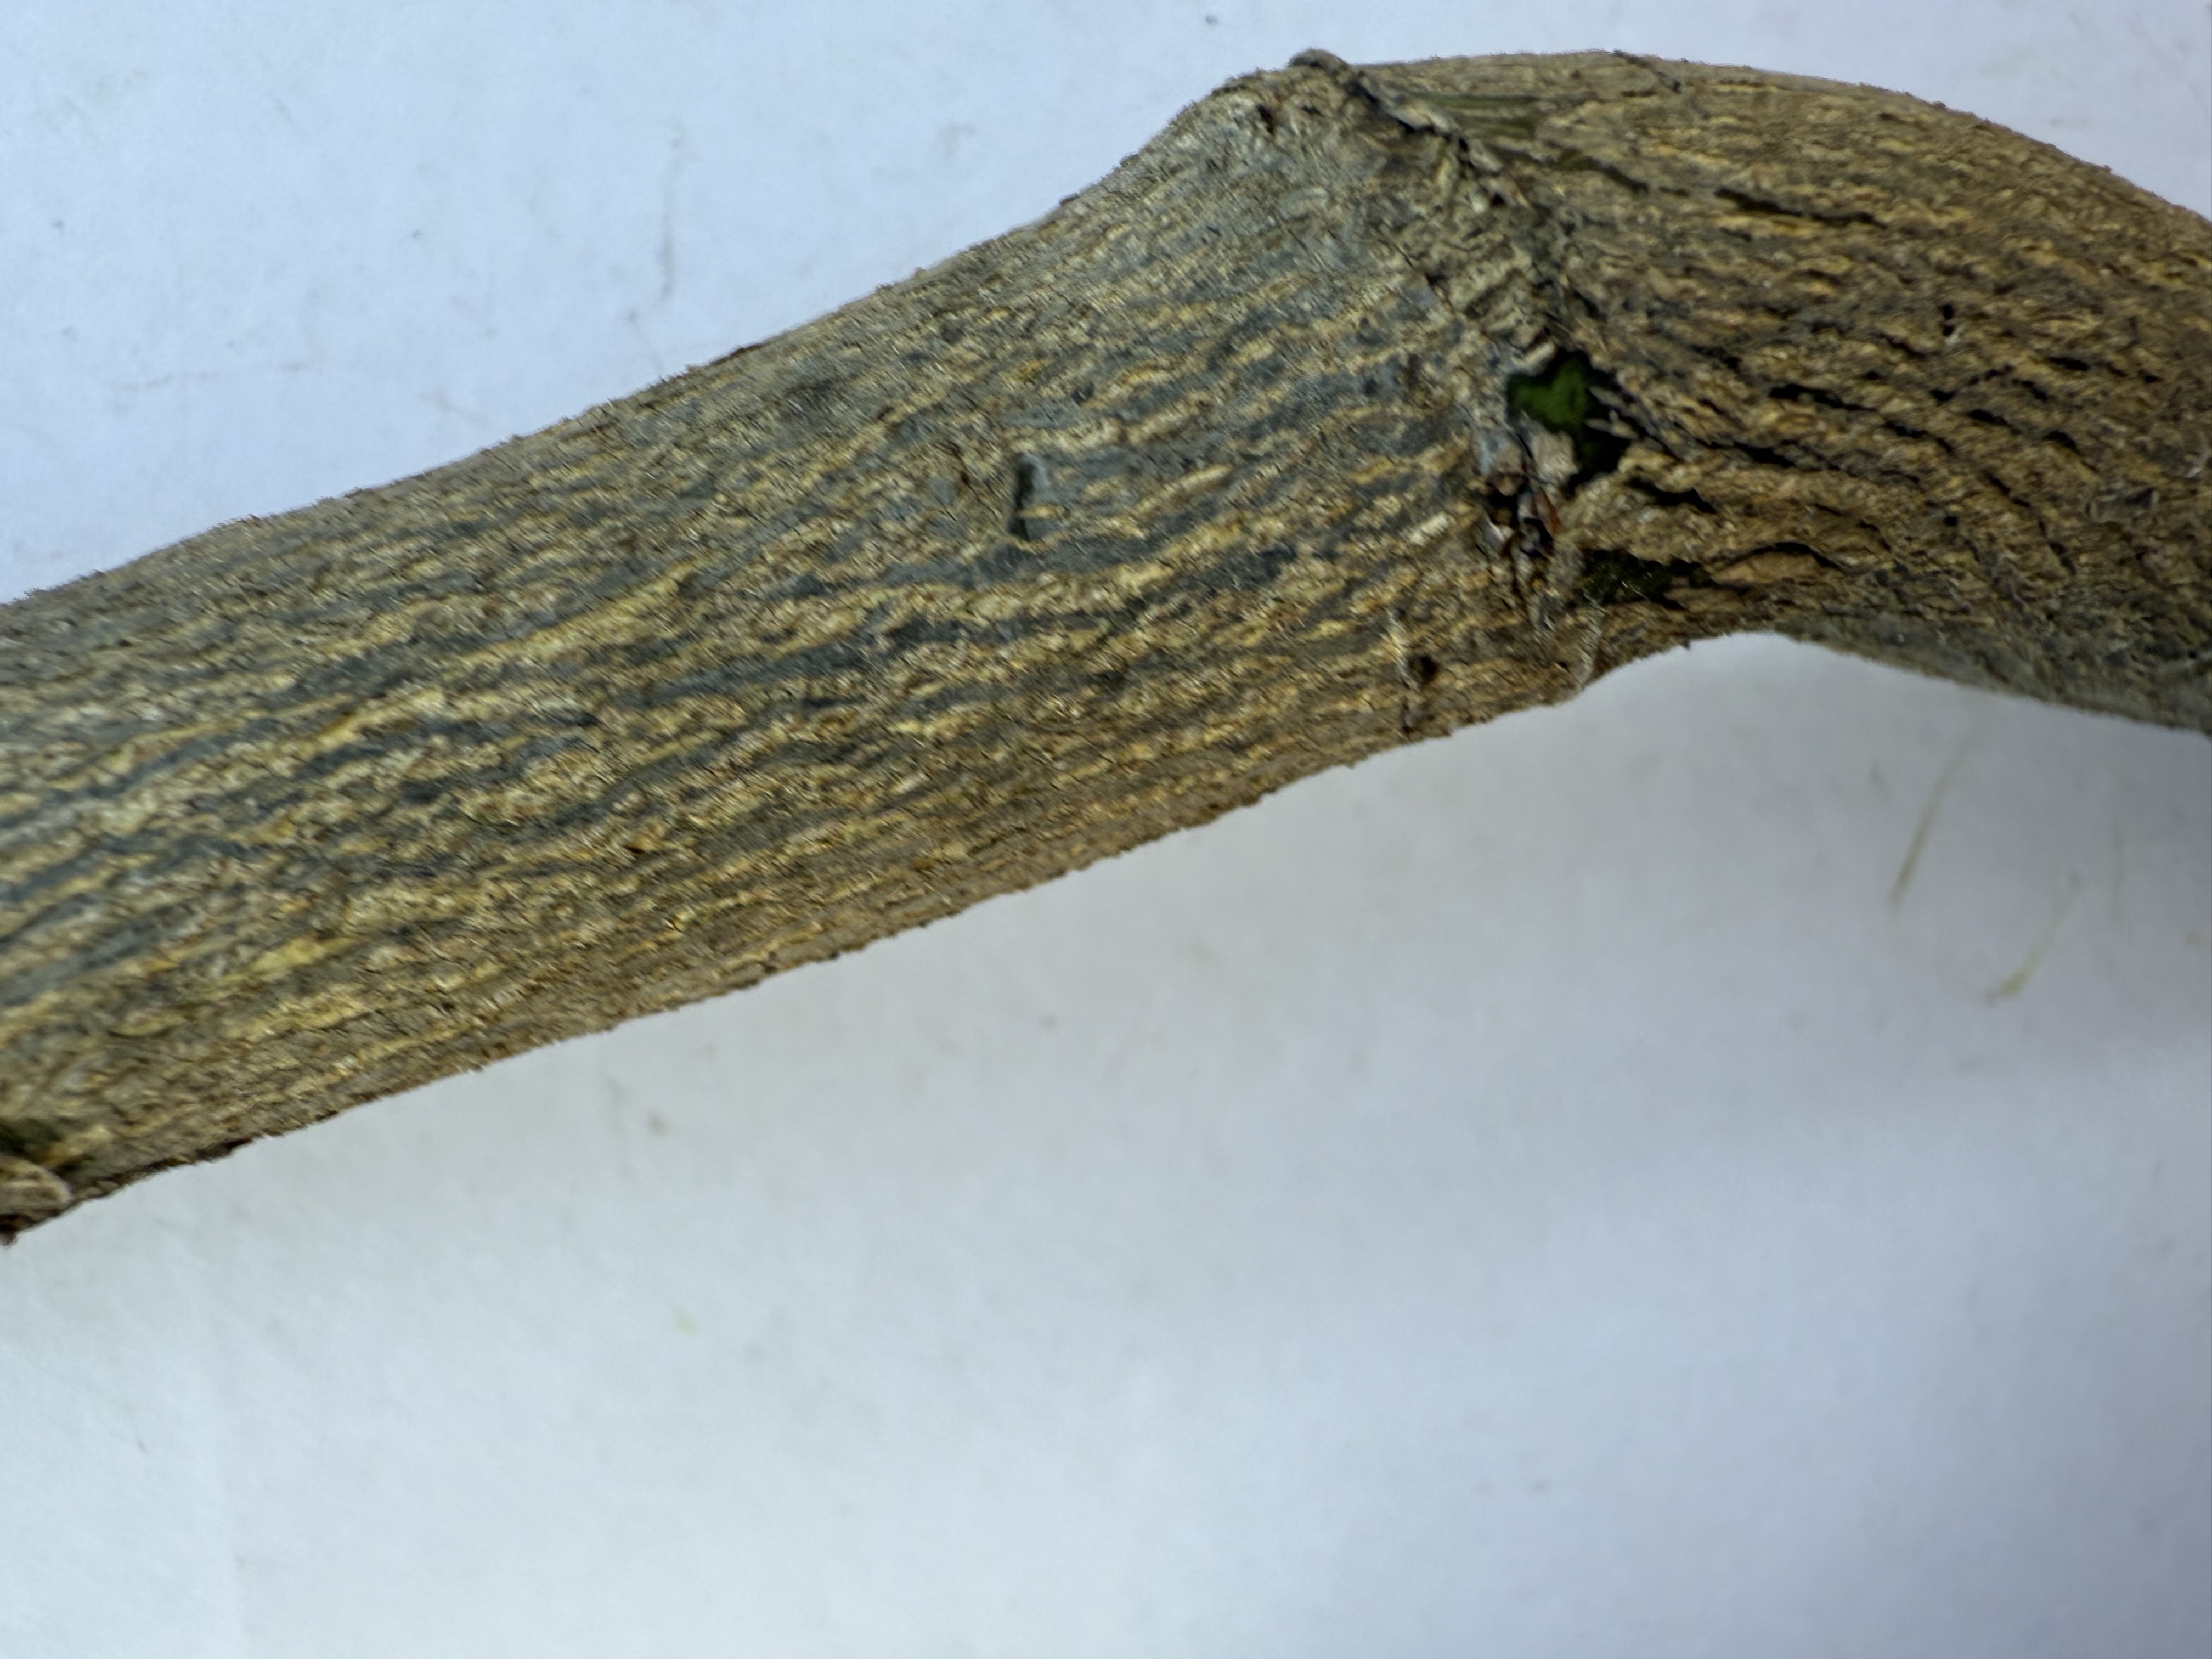
Variety: Lemon